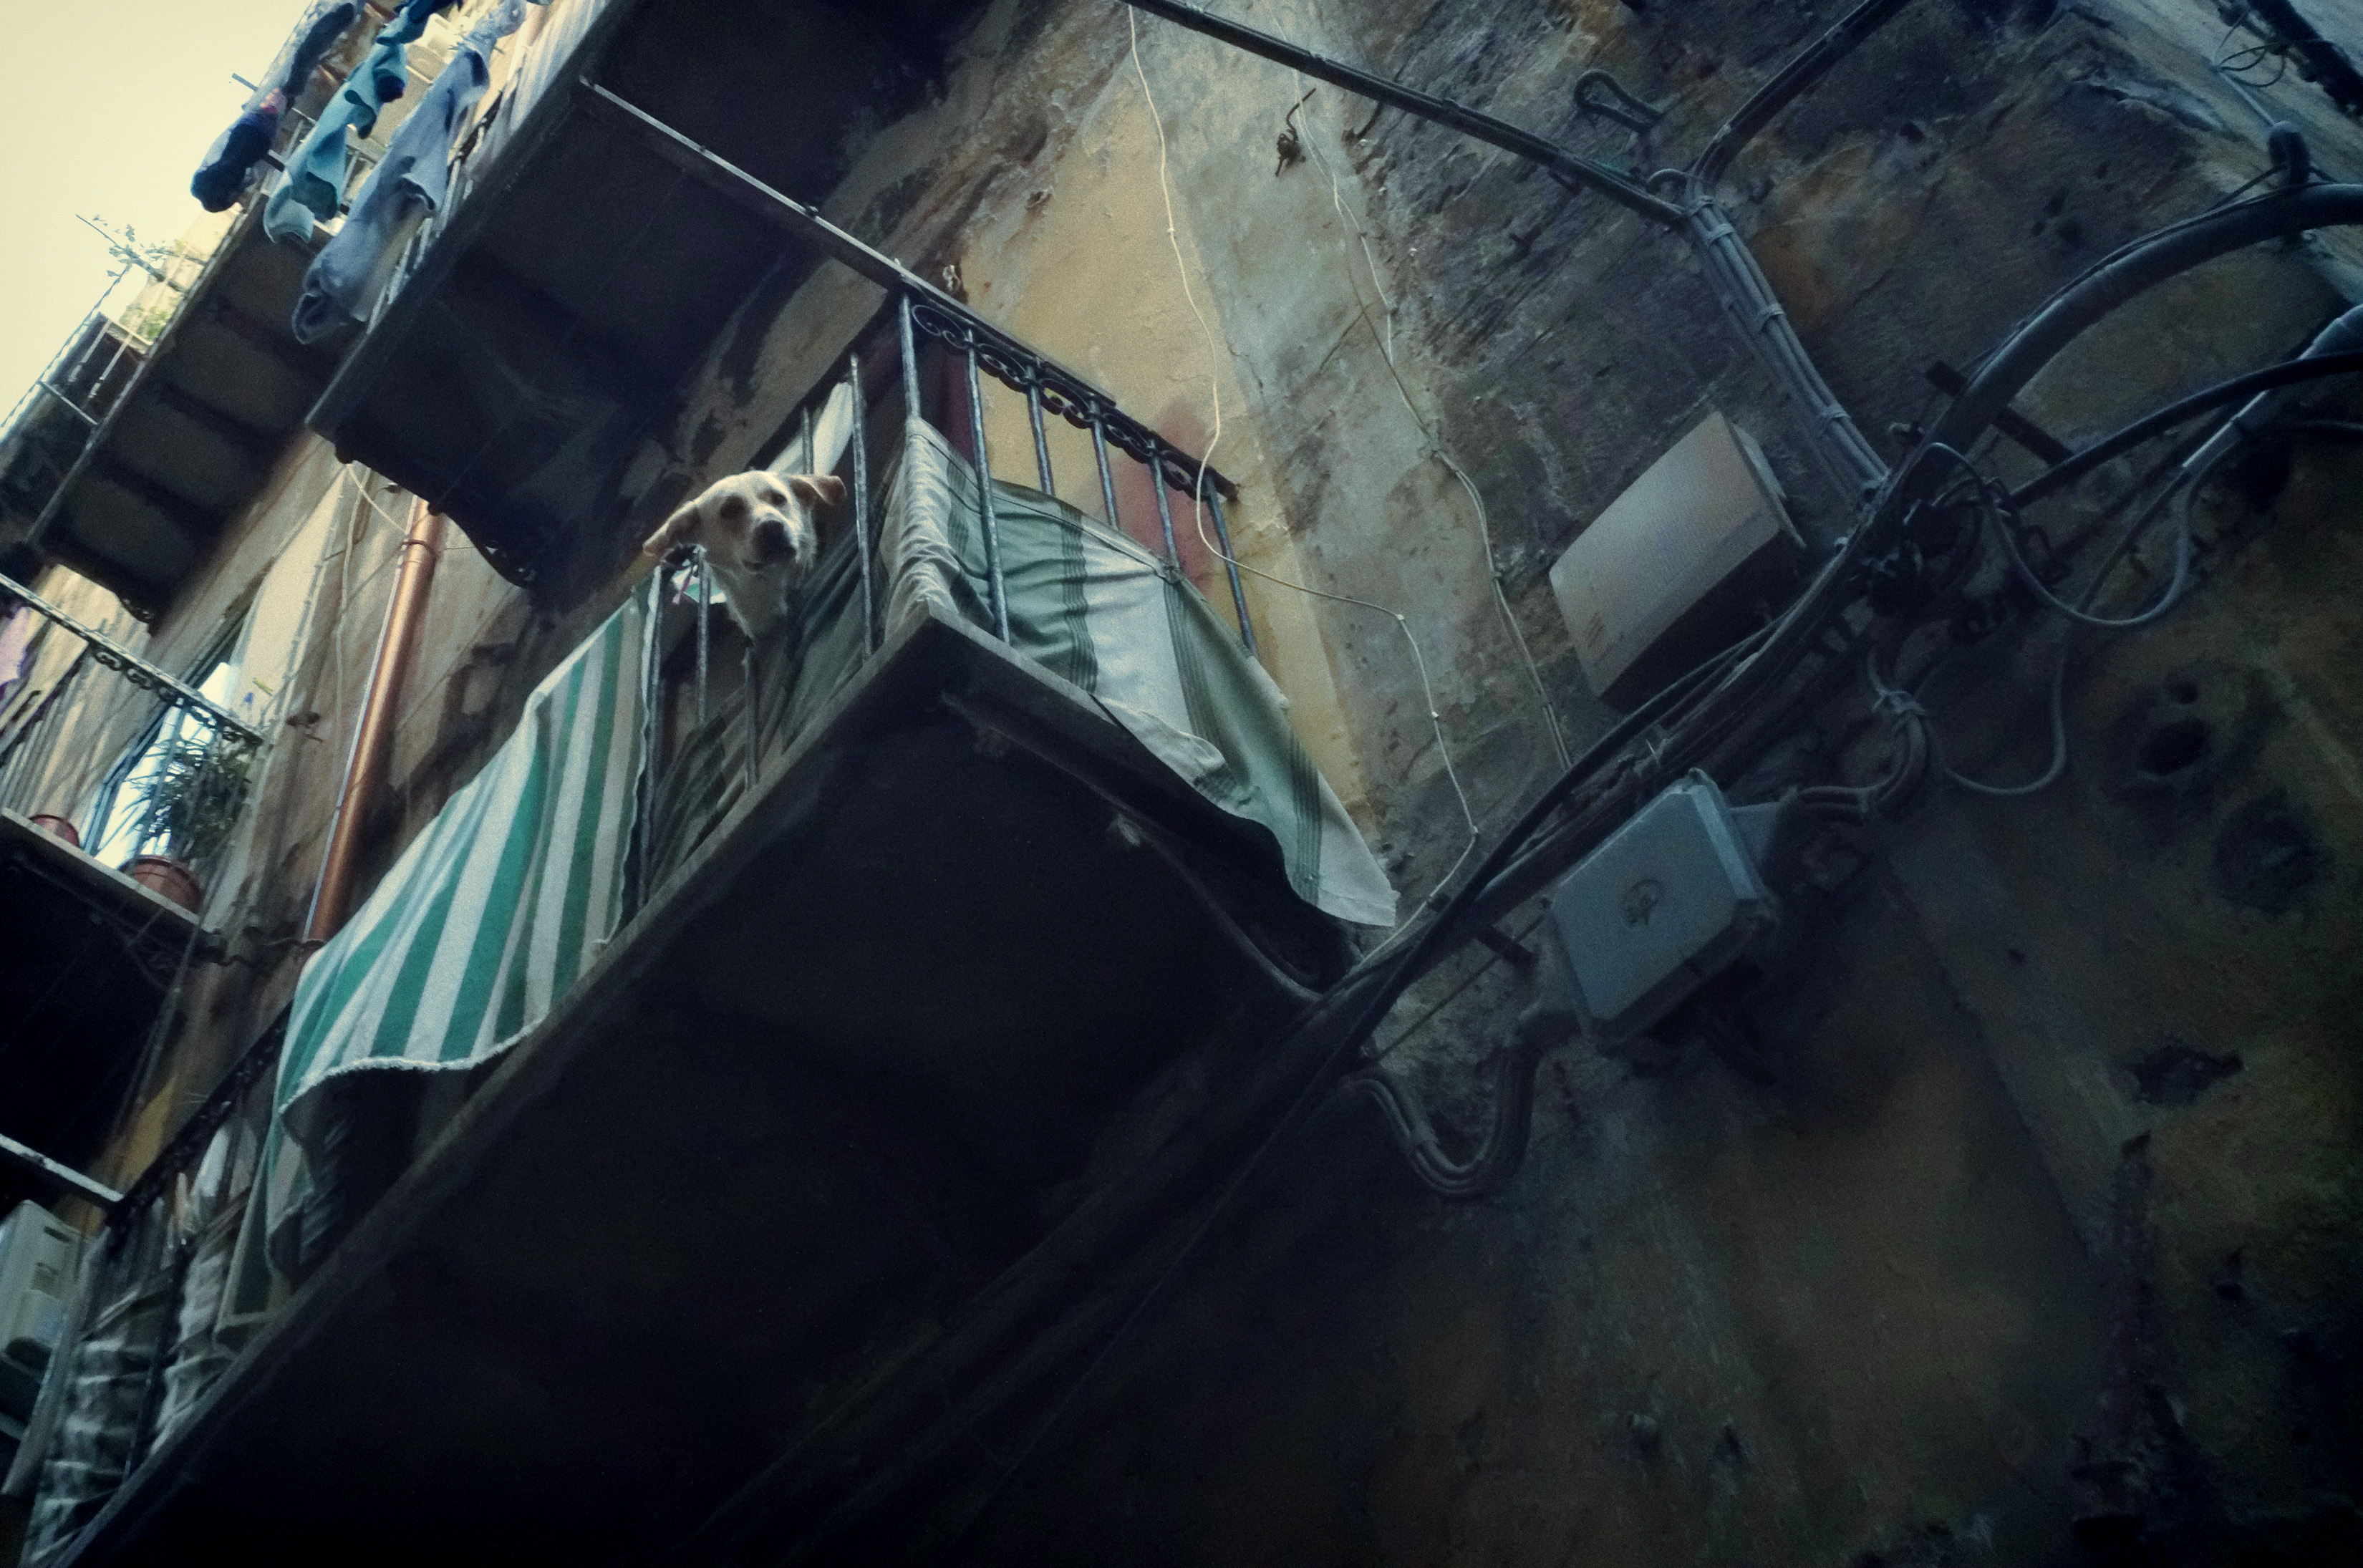
italy, darkness, fuji, sicily, palermo, screenshot, fujix, fujixe1, e1, pc game, computer wallpaper